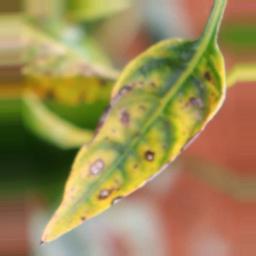
Label: nutritional